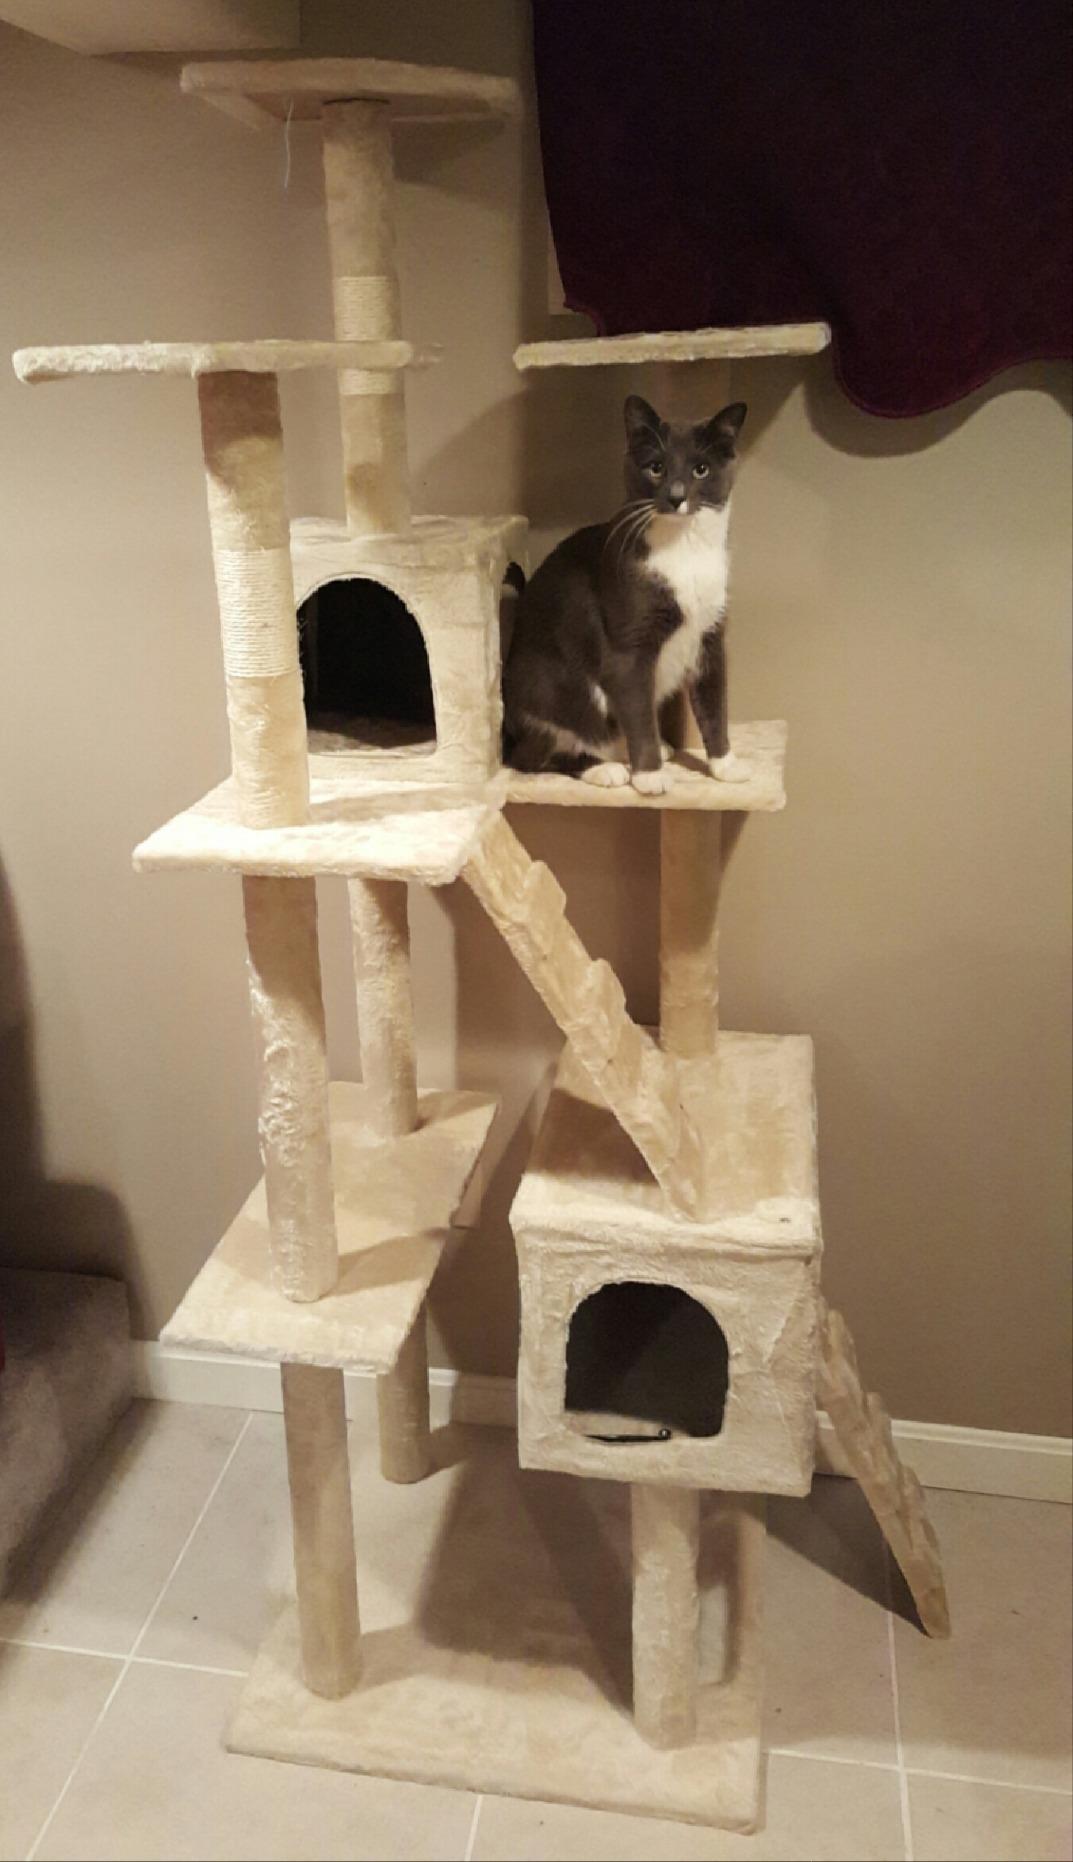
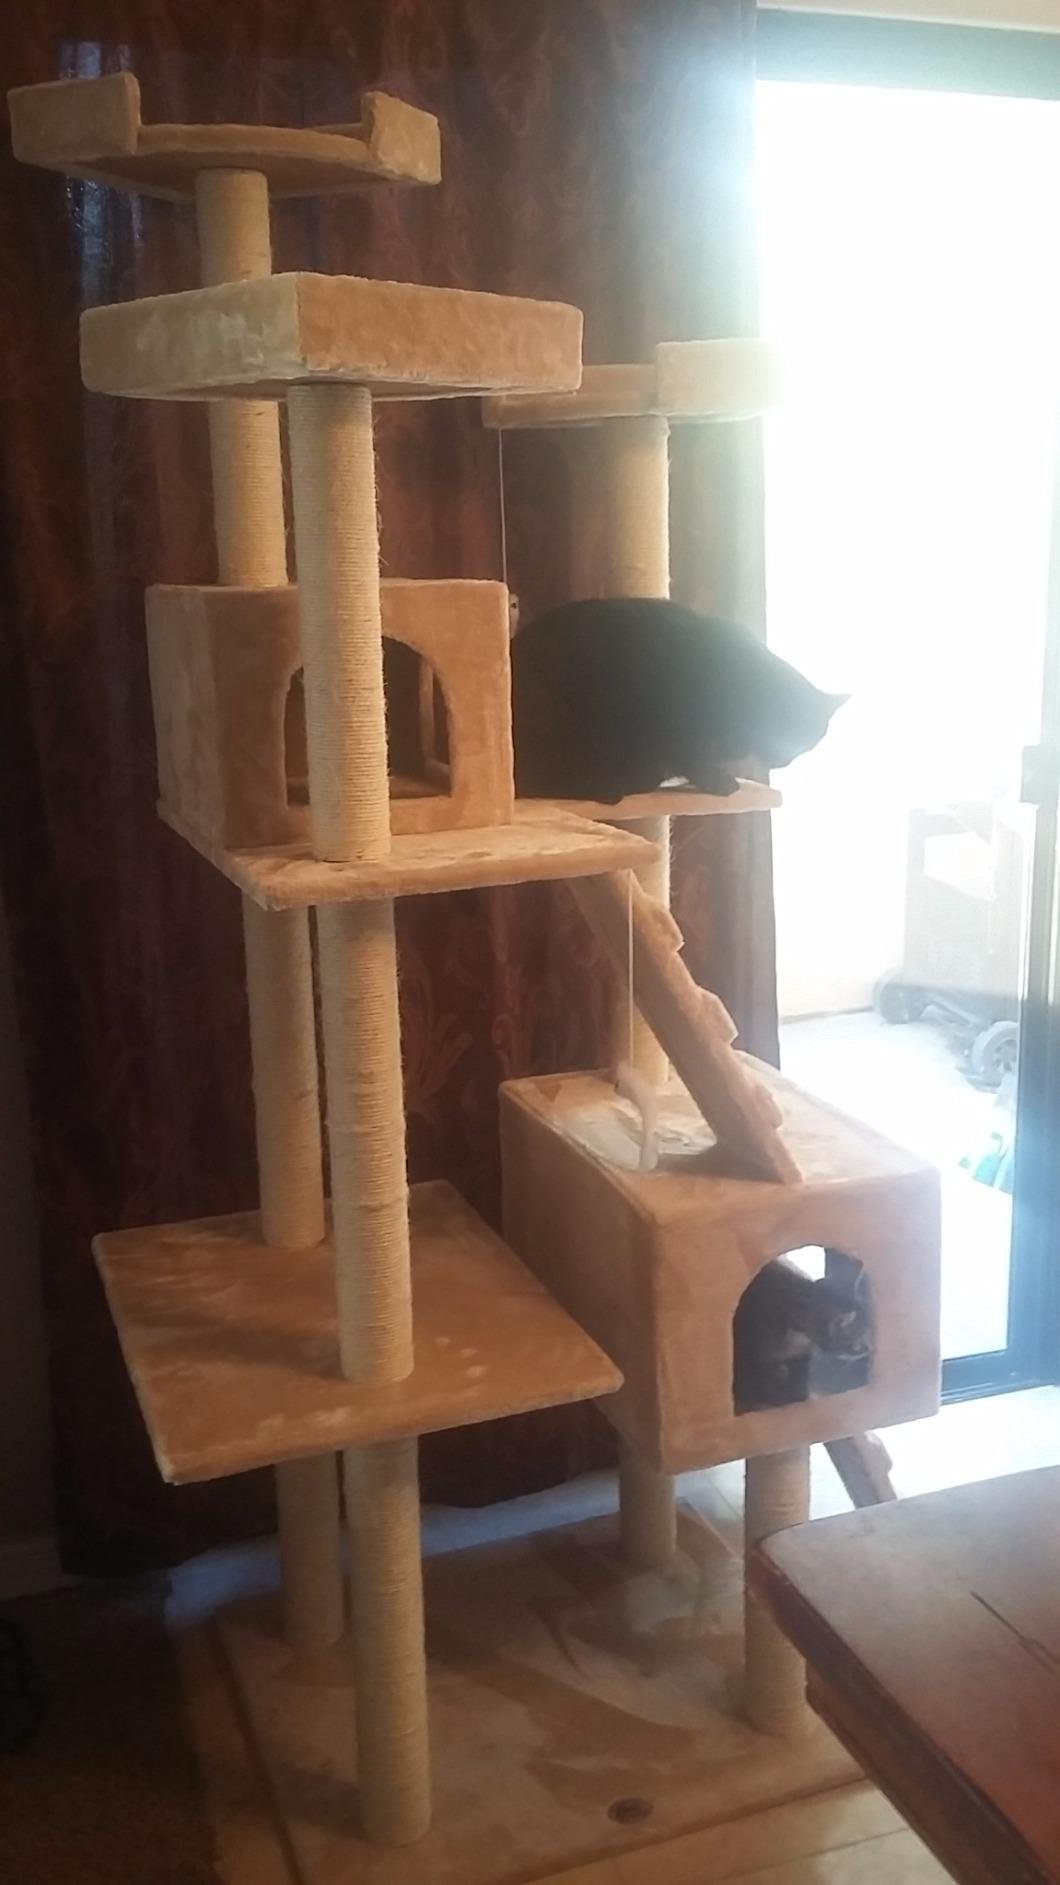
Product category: items_cat tree
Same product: yes